Nyein Thaw

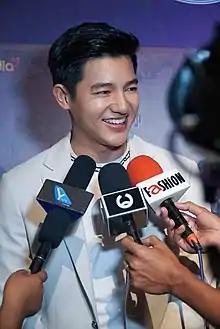
Nyein Thaw in 2020

Nyein Thaw (born 13 April 1993 as Nyein Nyein Thaw) is a Burmese actor and model. He gained popularity after starring in the 2017 thriller film "Nya" which brought him wider recognition.